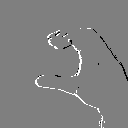
ASL letter: c